Eswatini Cricket Association

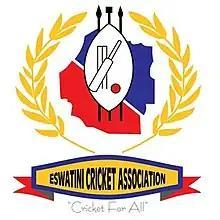
The ECA logo

Eswatini Cricket Association is the official governing body of the sport of cricket in Eswatini (formerly known as Swaziland). Eswatini Cricket Association is Eswatini's representative at the International Cricket Council and is an associate member and has been a member of that body since 2007. It is also a member of the African Cricket Association.